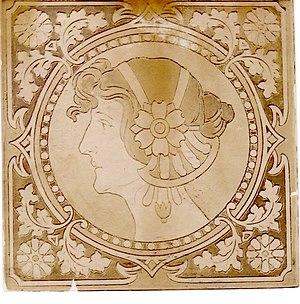
Photo par Gabriel van Dievoet (1875-1934) d'un sgraffito semblable à ceux qu'il a realisés en 1901 rue du Basson 26 à Marcinelle (Charleroi) Belgique.
Gabriel Van Dievoet, né à Bruxelles le 12 avril 1875 et mort à Saint-Gilles, le 17 novembre 1934, est un décorateur et sgraffitiste Art nouveau belge.